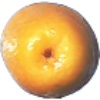
Label: Kumquats 1